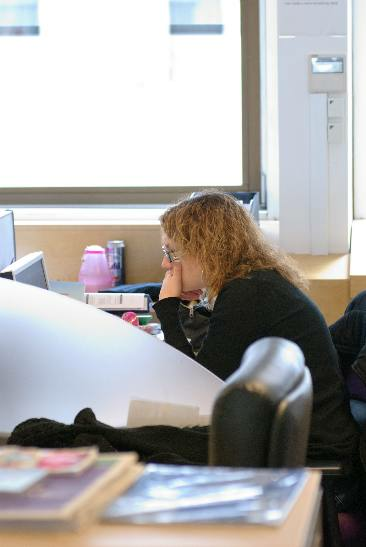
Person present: Yes